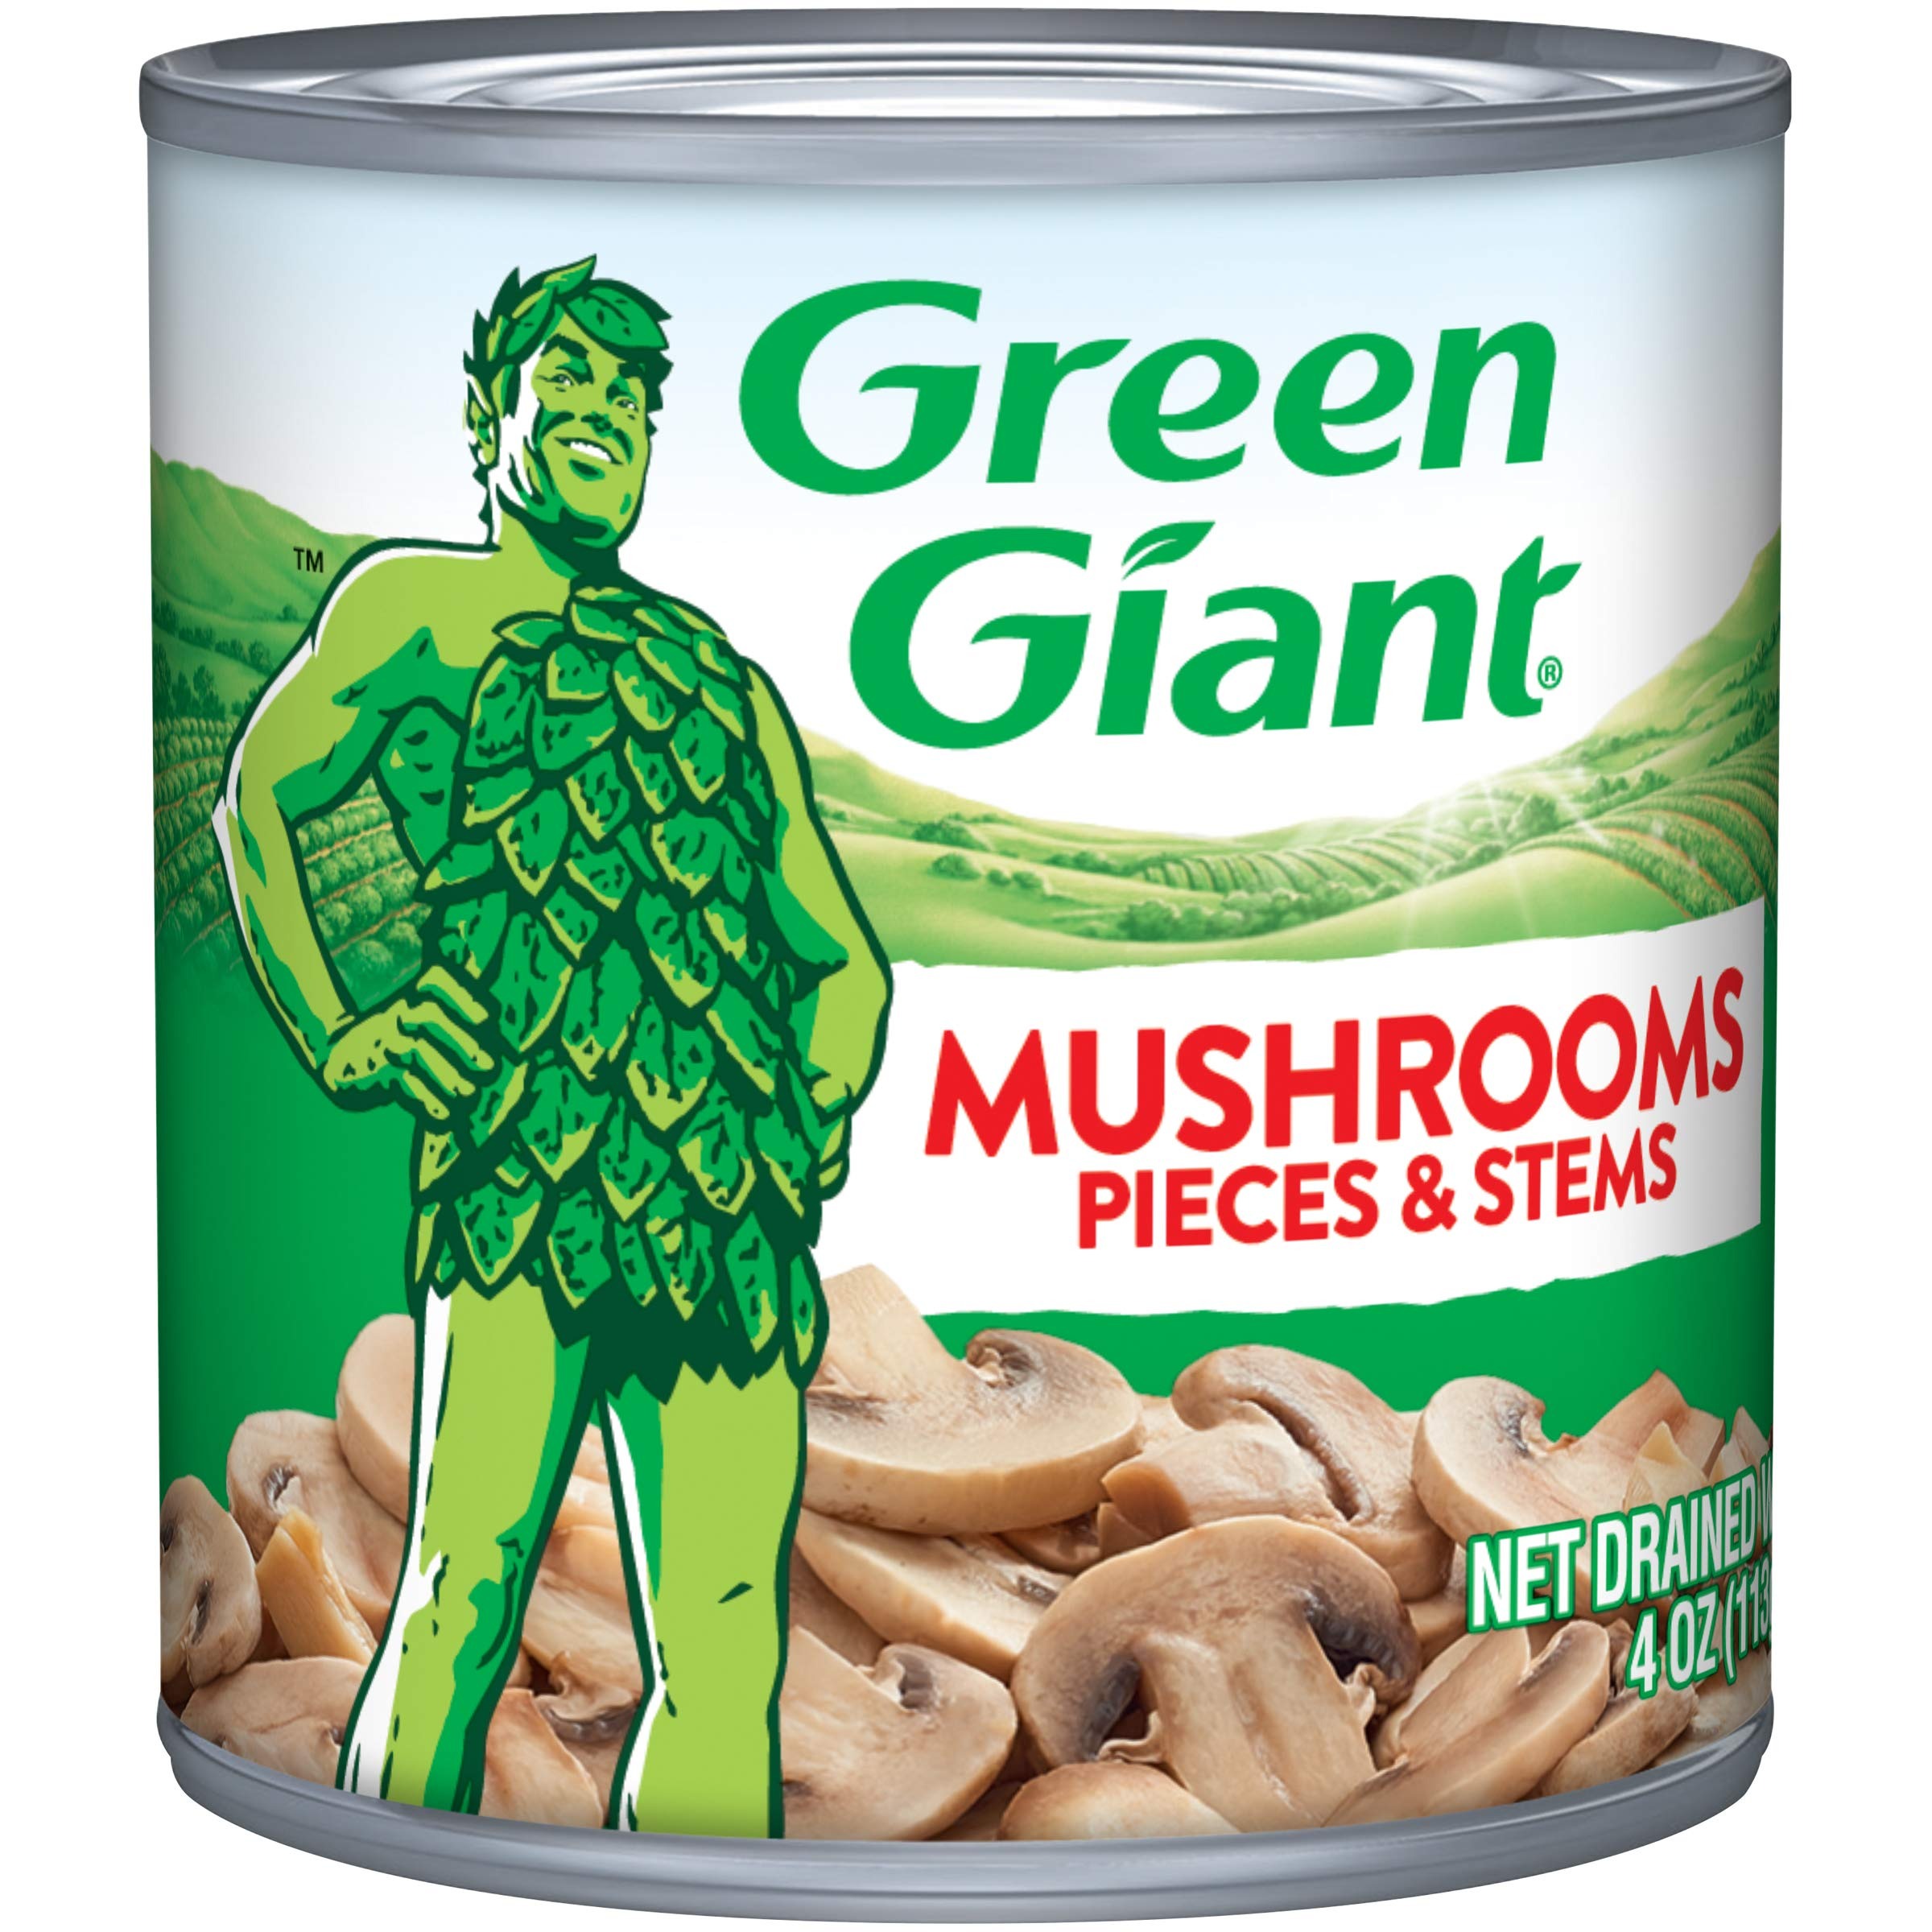
Item Name: Green Giant Mushrooms Pieces & Stems, 4 Ounce Can
Bullet Point 1: Delicious flavor when grilled or sauteed
Bullet Point 2: Makes a great side dish
Bullet Point 3: Great for pasta and salads
Bullet Point 4: All natural ingredients
Bullet Point 5: Fat-free
Value: 4.0
Unit: Ounce

Price: 6.075